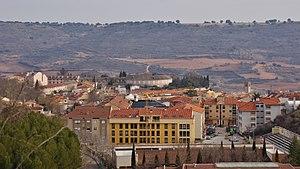
Brihuega est une commune d'Espagne de la province de Guadalajara dans la communauté autonome de Castille-La Manche.
La Fabrique royale de tissus de Brihuega, fut l'une des "fabriques royales" inaugurées pendant le règne de Ferdinand VI sous l’influence des idées des Lumières. Située à Brihuega, dans la province de Guadalajara, en Espagne, elle fut l'une des installations industrielles les plus prestigieuses du pays, et fonctionna pendant presque deux siècles jusqu'à sa fermeture définitive en 1936. Elle reste l'un des exemples les plus nets des mesures prises par le Réformisme des Bourbons en Espagne, et fait aujourd'hui partie de l'ensemble historique de Brihuega